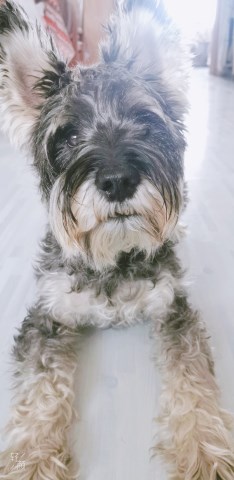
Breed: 2342-n000102-miniature_schnauzer